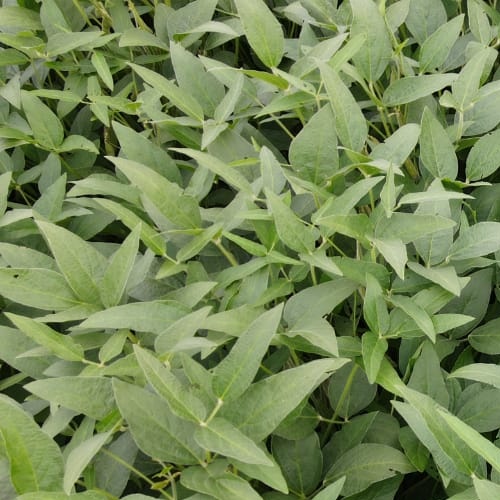
Label: Diabrotica_speciosa